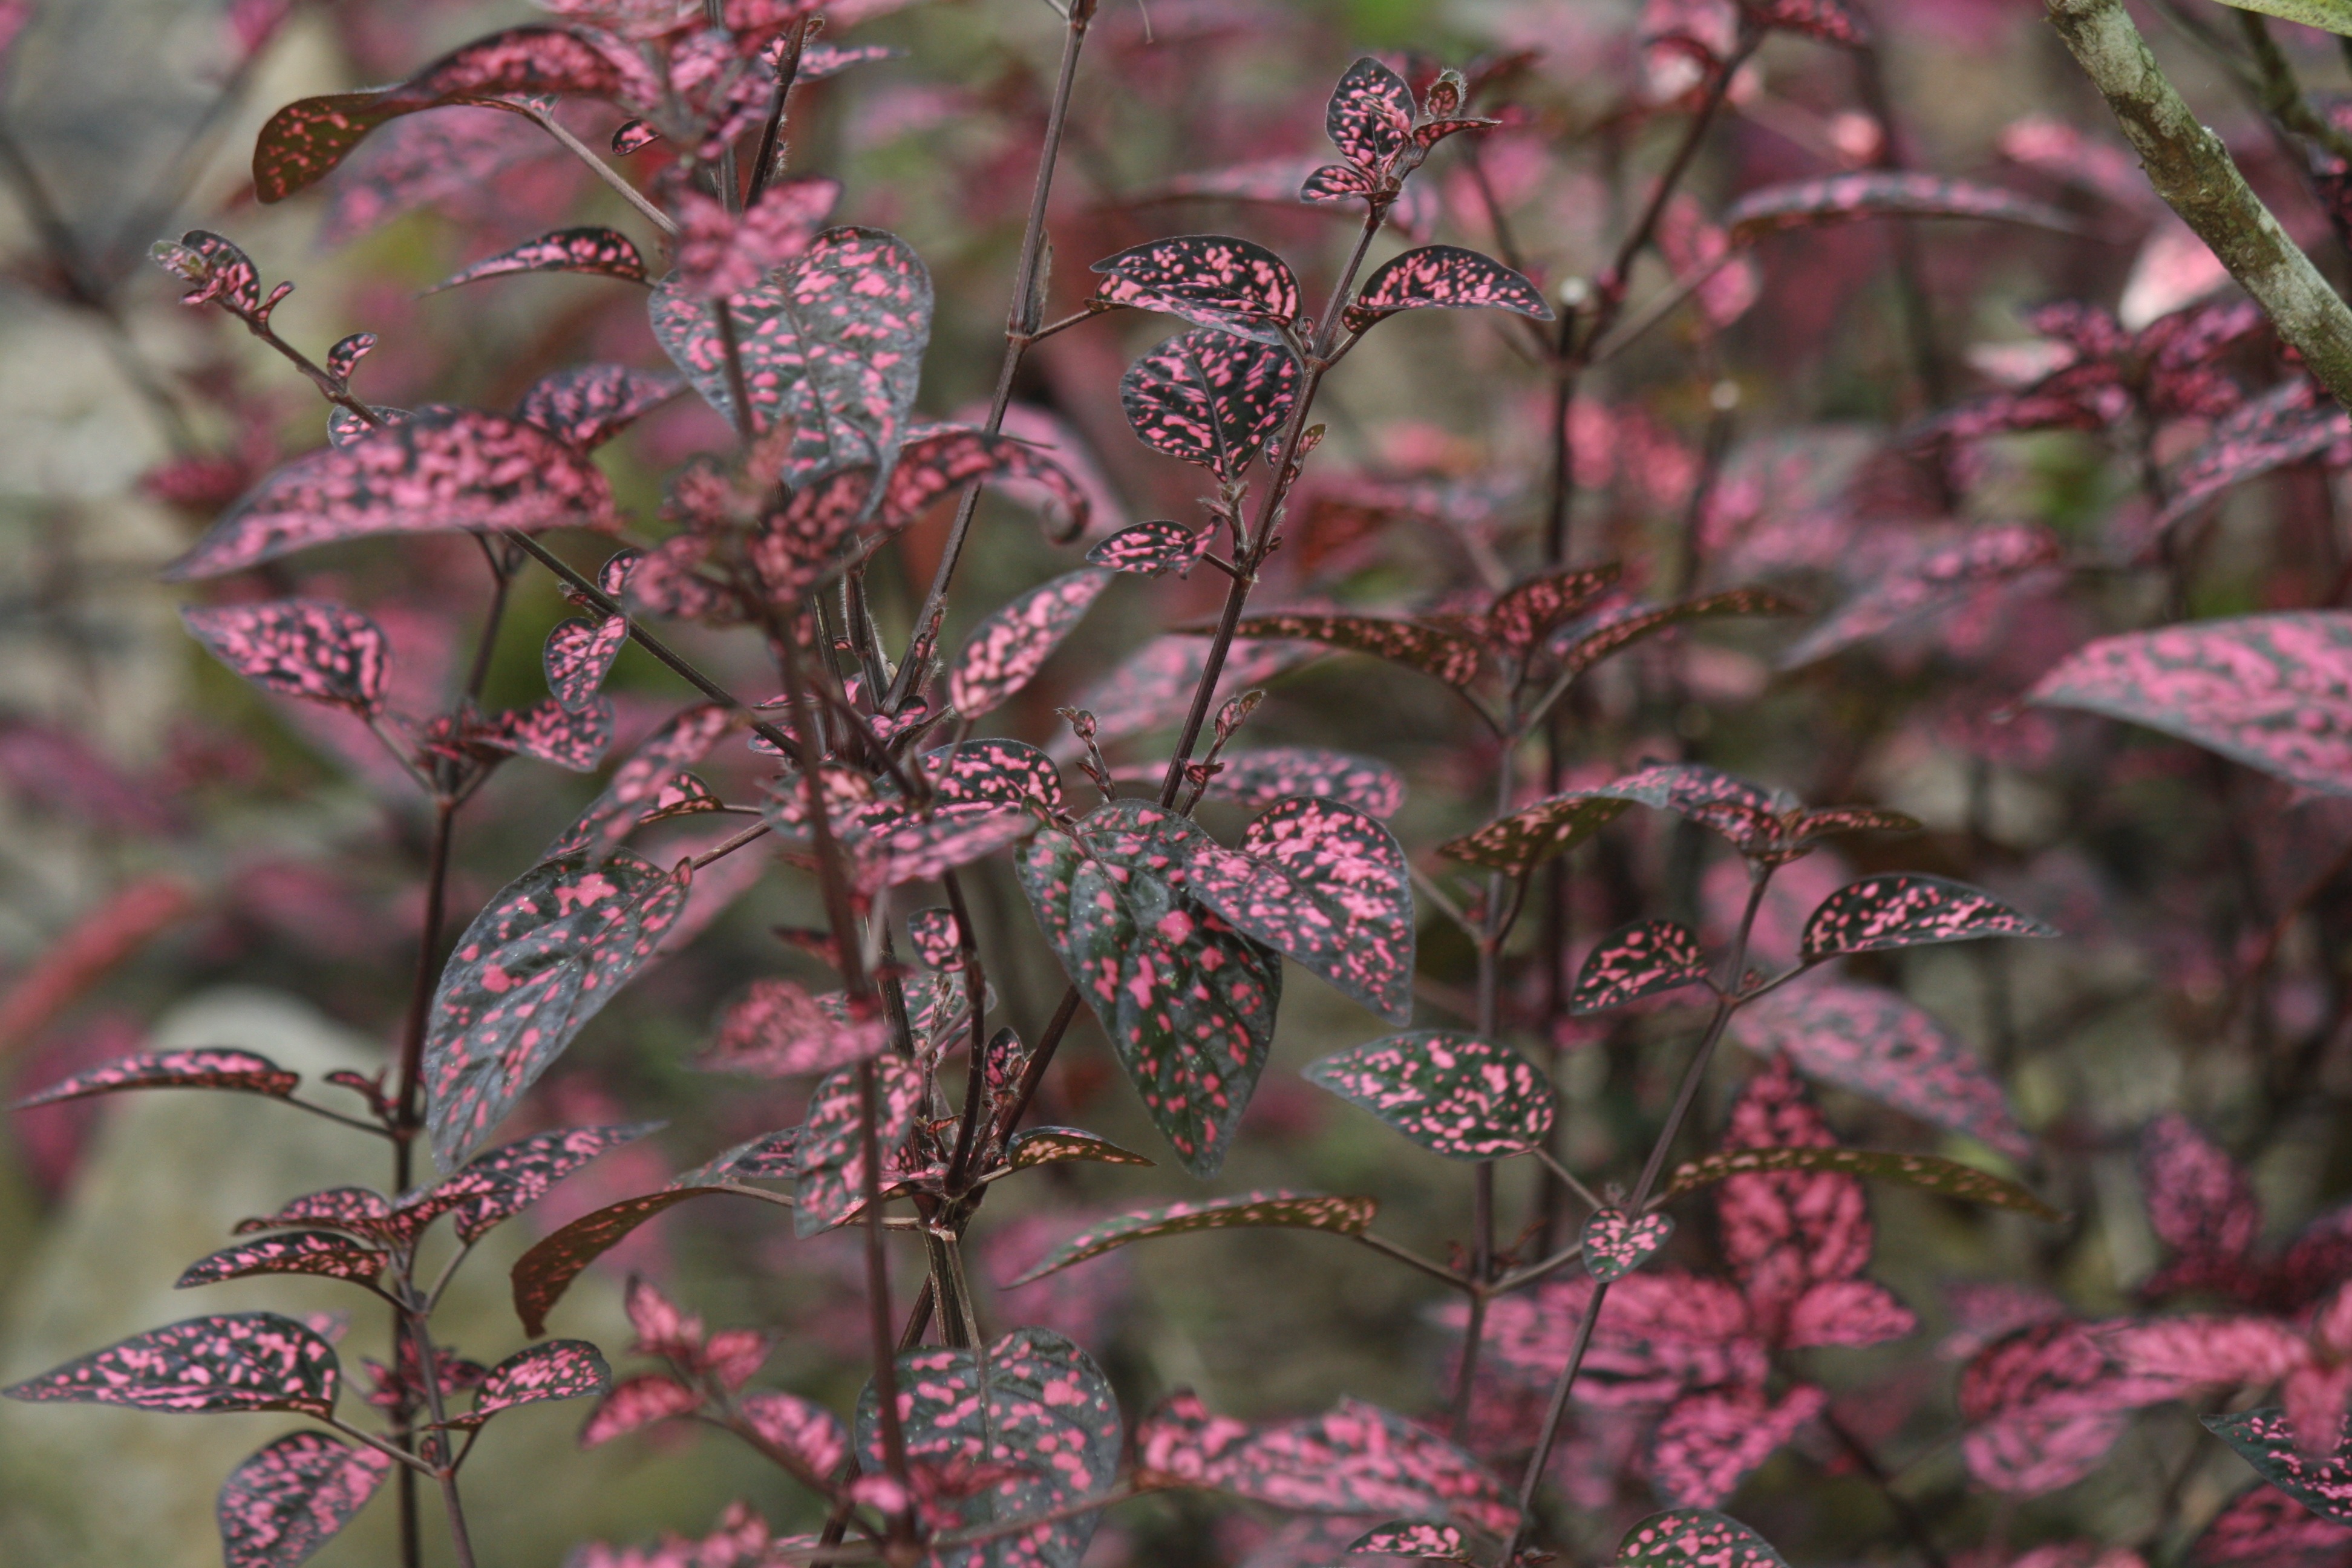
nature, branch, blossom, plant, leaf, flower, purple, herb, botany, agriculture, garden, flora, wildflower, leaves, shrub, botanical garden, flowering plant, land plant, mosaic sheets, purple leaves